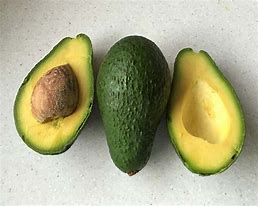
Label: Avocado